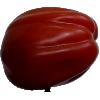
Label: tomato_heart